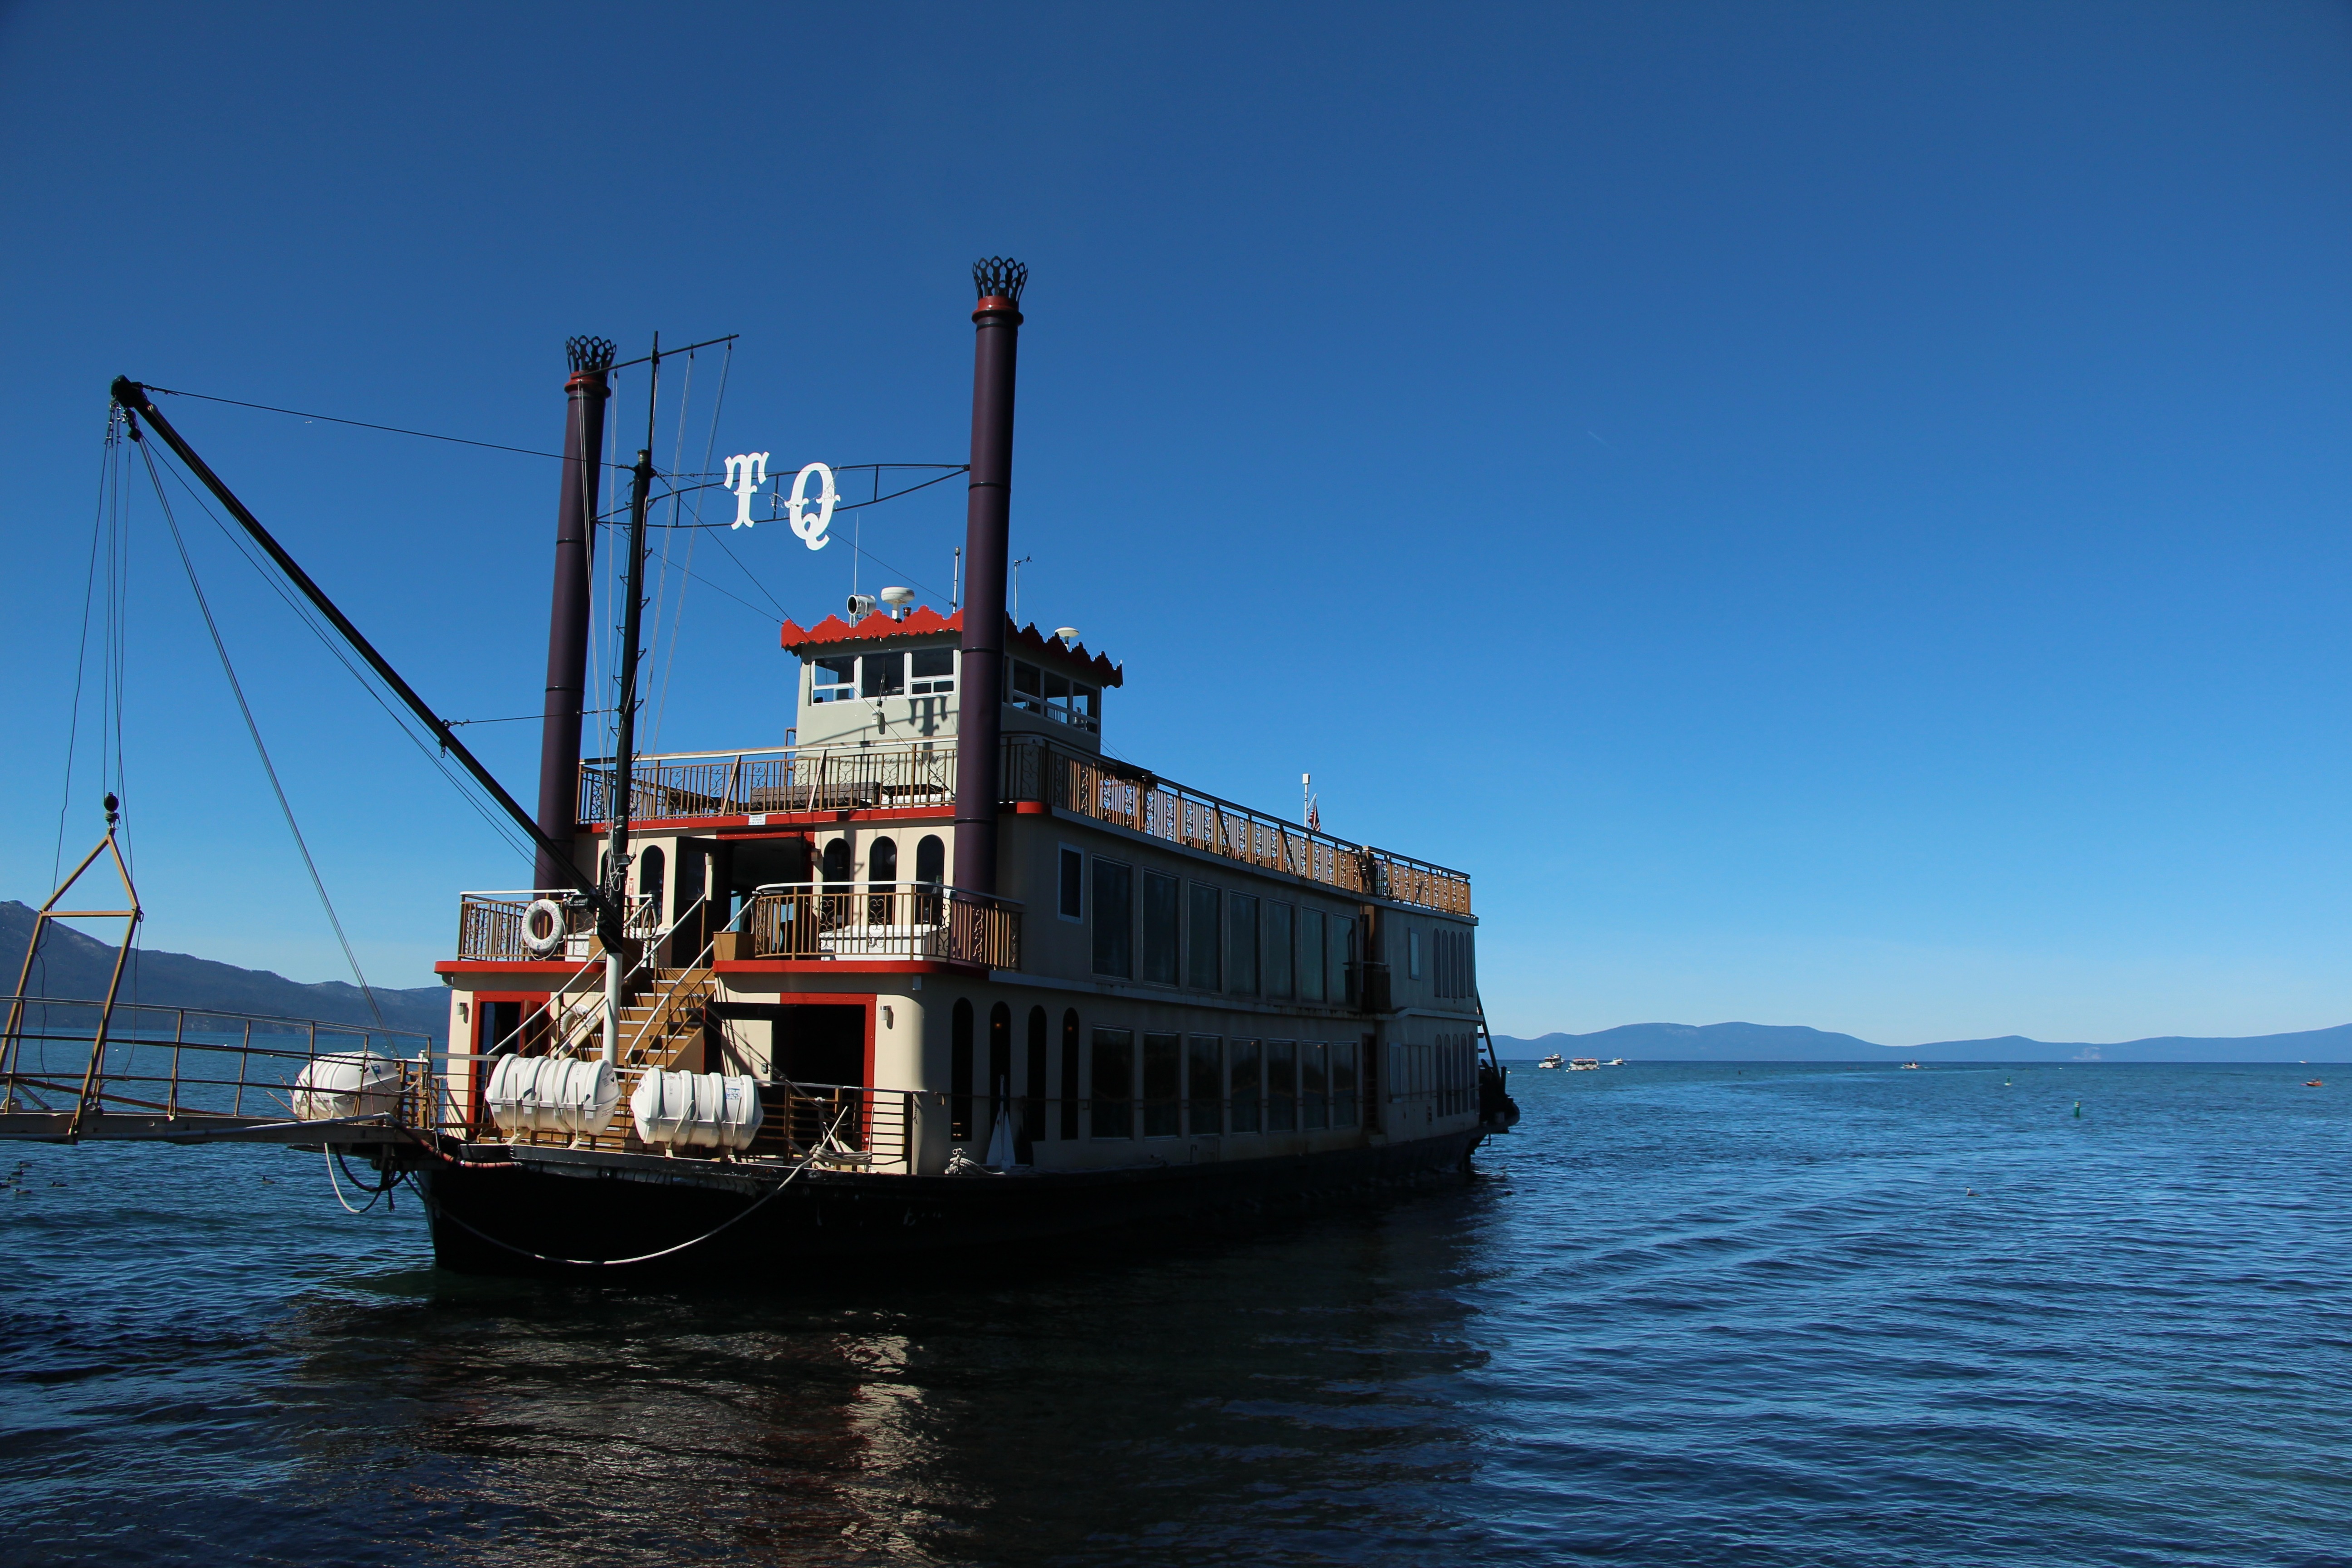
sea, coast, water, nature, ocean, boat, ship, vehicle, bay, harbor, floating, float, leisure, california, cargo ship, waterway, lake view, outdoors, ferry, channel, tugboat, watercraft, container ship, fishing vessel, lake tahoe, tahoe, freight transport, tahoe queen